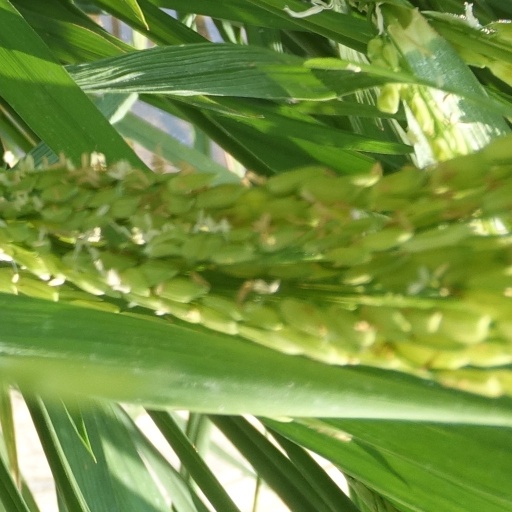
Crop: rice